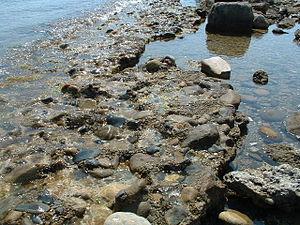
Un grès de plage est une roche sédimentaire qui se forme dans la zone littorale, par cimentation rapide du sable ou des débris coquillers ou coralliens sur une plage, parallèlement au rivage, au niveau de la zone de déferlement des vagues ou de balancement des marées. Ce sédiment de plage consolidé, en dalles plus ou moins épaisses, se rencontre fréquemment dans les mers coralliennes. Il s'agit d'un phénomène contemporain qui avait été noté par Charles Darwin.